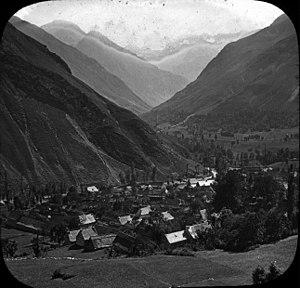
La Neste d'Oô, ou One dans sa partie aval, est une rivière française du sud de la France, dans le département de la Haute-Garonne, en région Occitanie, et un affluent de la Pique, donc un sous-affluent de la Garonne.